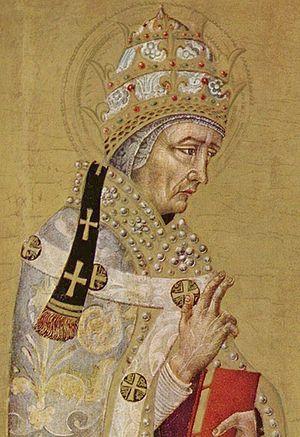
Dèce, appelé aussi Trajan Dèce, est empereur romain de 249 à 251. Il succède à Philippe l'Arabe contre qui il s'est révolté. En 251, il associe son fils Herennius au pouvoir et dirige l'Empire avec lui. Tous deux meurent en juin 251 à la bataille d'Abrittus.
Saint-Fabien est une municipalité de paroisse de la province de Québec, située dans la municipalité régionale de comté de Rimouski-Neigette, dans la région administrative du Bas-Saint-Laurent. Saint-Fabien est traversé par la route provinciale 132 qui fait le tour de la péninsule gaspésienne.